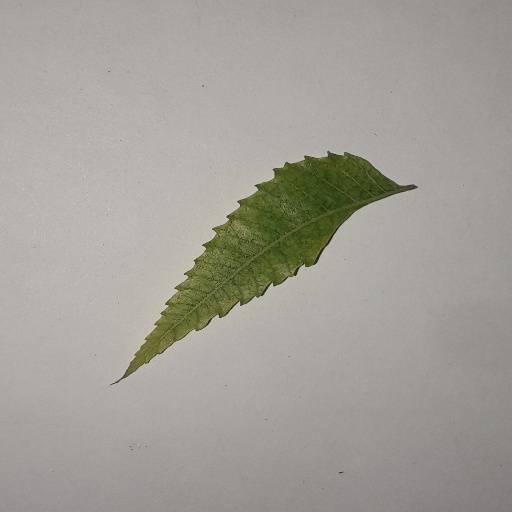
Species: Neem
Leaf condition: Yellow Leaf